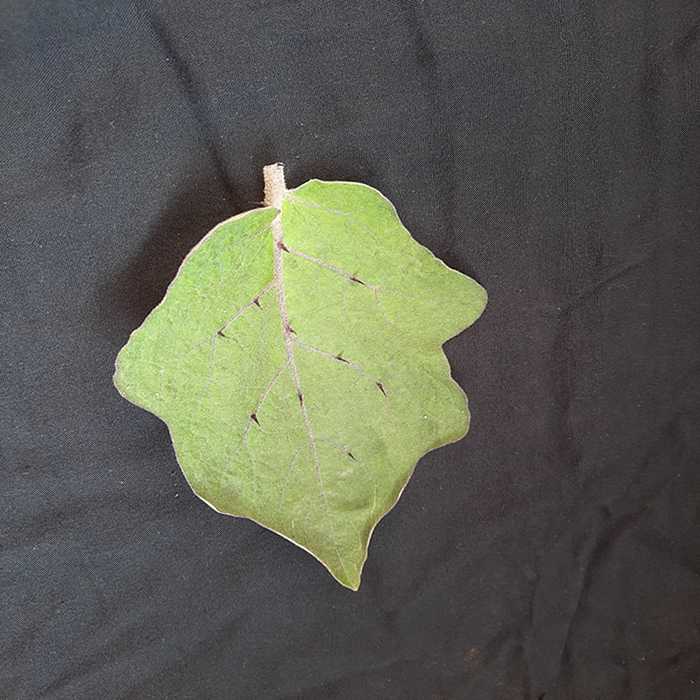
Plant: Eggplant
Label: Eggplant fresh leaf